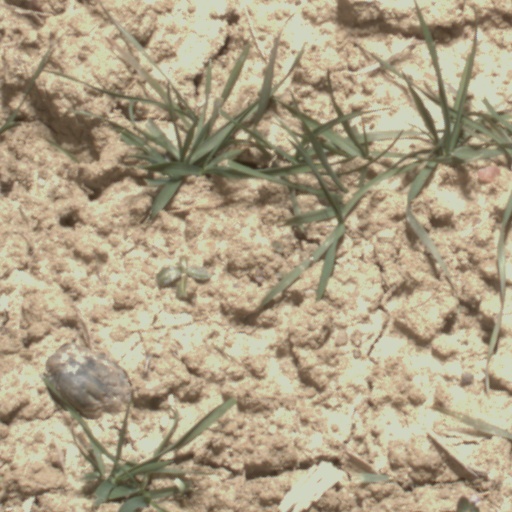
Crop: wheat